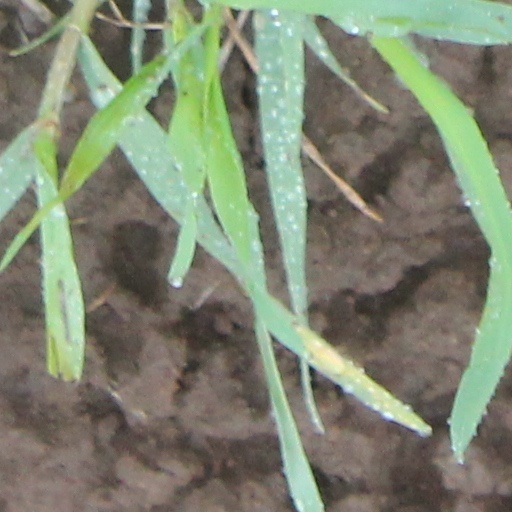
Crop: wheat